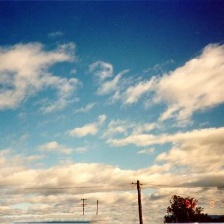
Cloud type: Stratocumulus